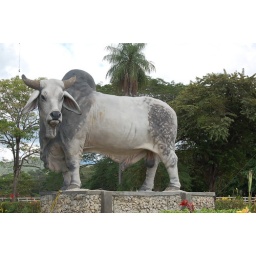
A huge stone bull on the way to Black Stallion Hills in Guanacaste.Costa Rica.